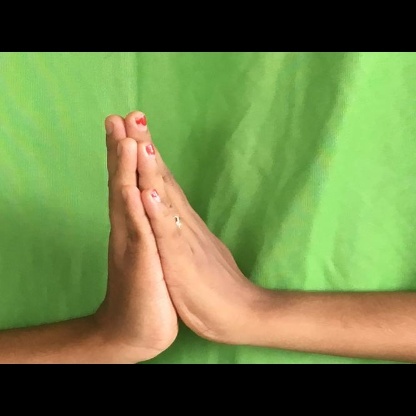
Mudra: Anjali